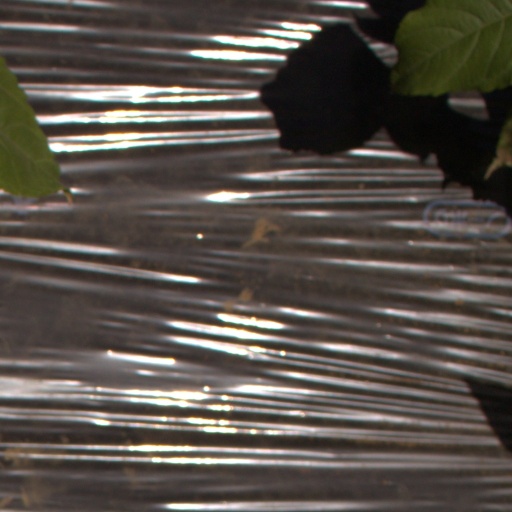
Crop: Jerusalem artichoke